Nazia Hassan

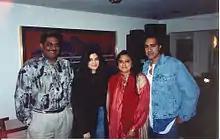
Nazia with Biddu and others in Mumbai, 1994

Hassan promptly collaborated with Biddu on numerous other projects; in 1981, she became the first playback singer to release an album. Her first album was "Disco Deewane". The album broke sales records in Pakistan and India and even topped the charts in the West Indies, Latin America and Russia, becoming an international success. The album became a mega-hit and Hassan became an established pop singer in Pakistan; the album also featured vocals by her brother Zohaib Hassan. Nazia and Zoheb were signed by EMI Group and were the first South Asian singers to be signed by an international music company. At the height of "Disco Deewane" fever, she frequently drew large crowds, such as 50,000 to 100,000 people greeting her at Calcutta Airport.